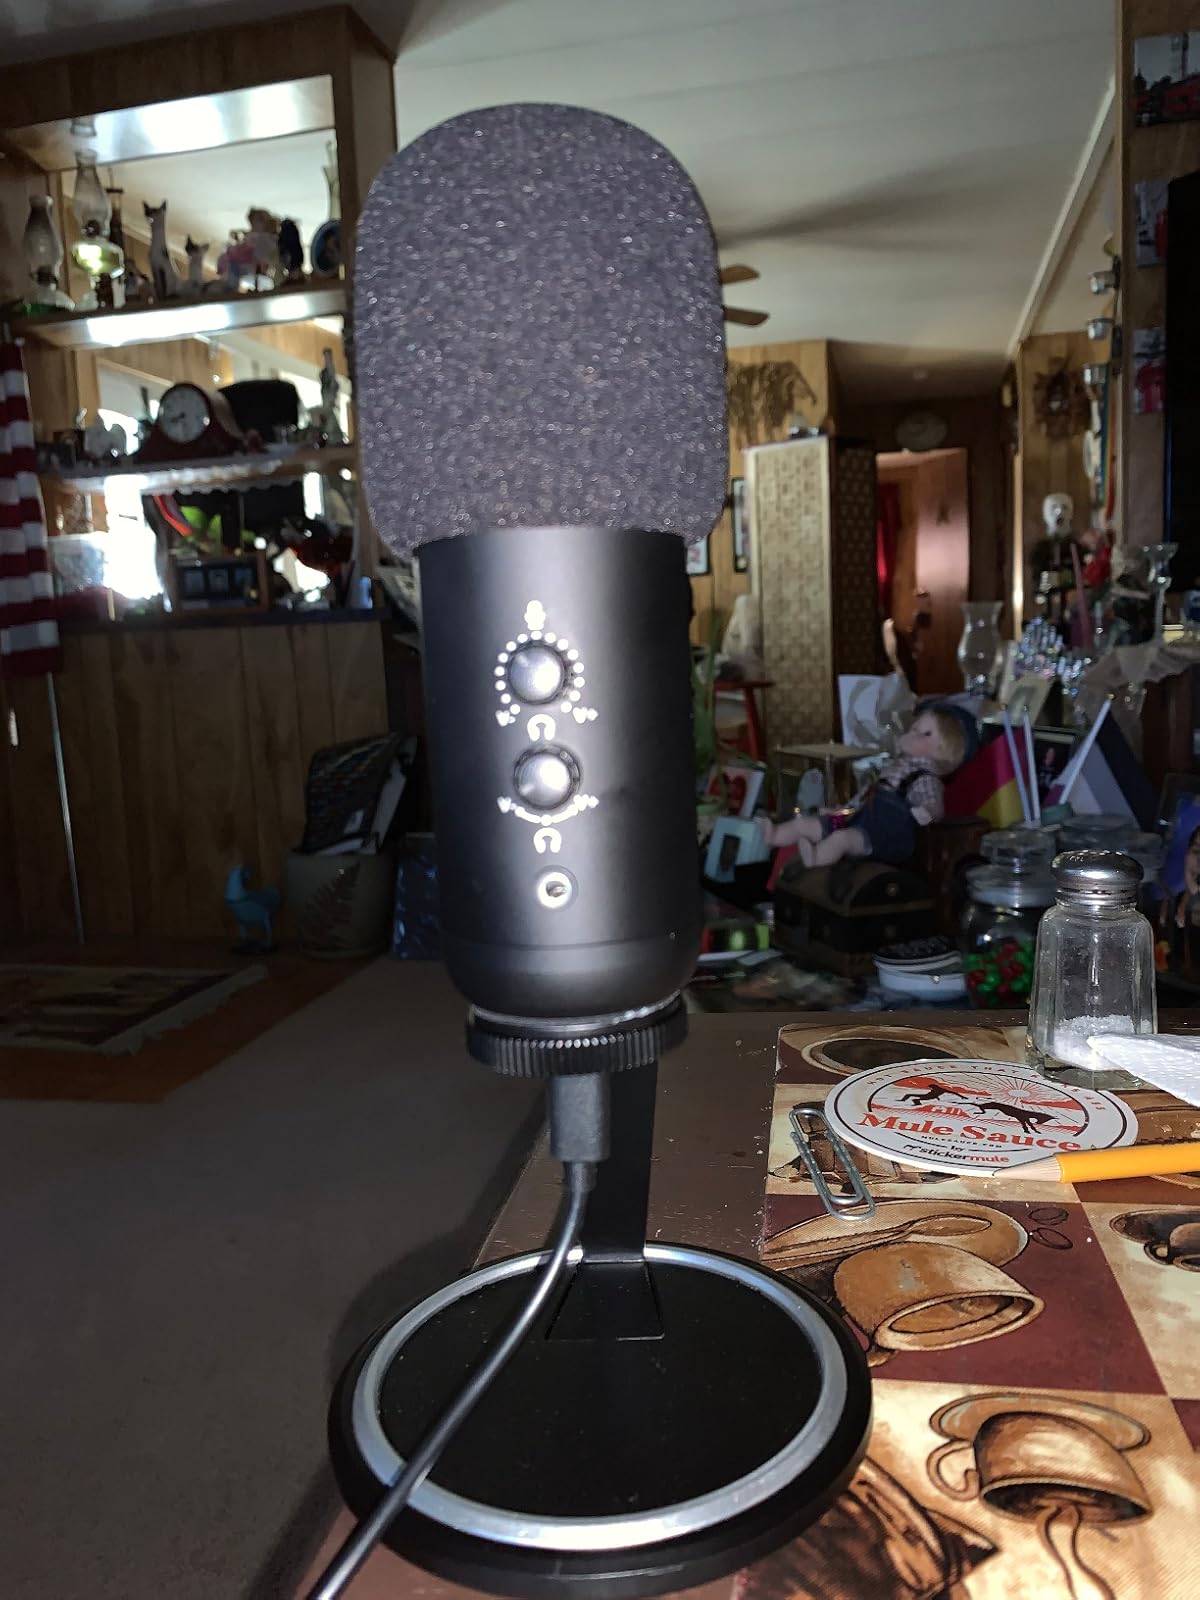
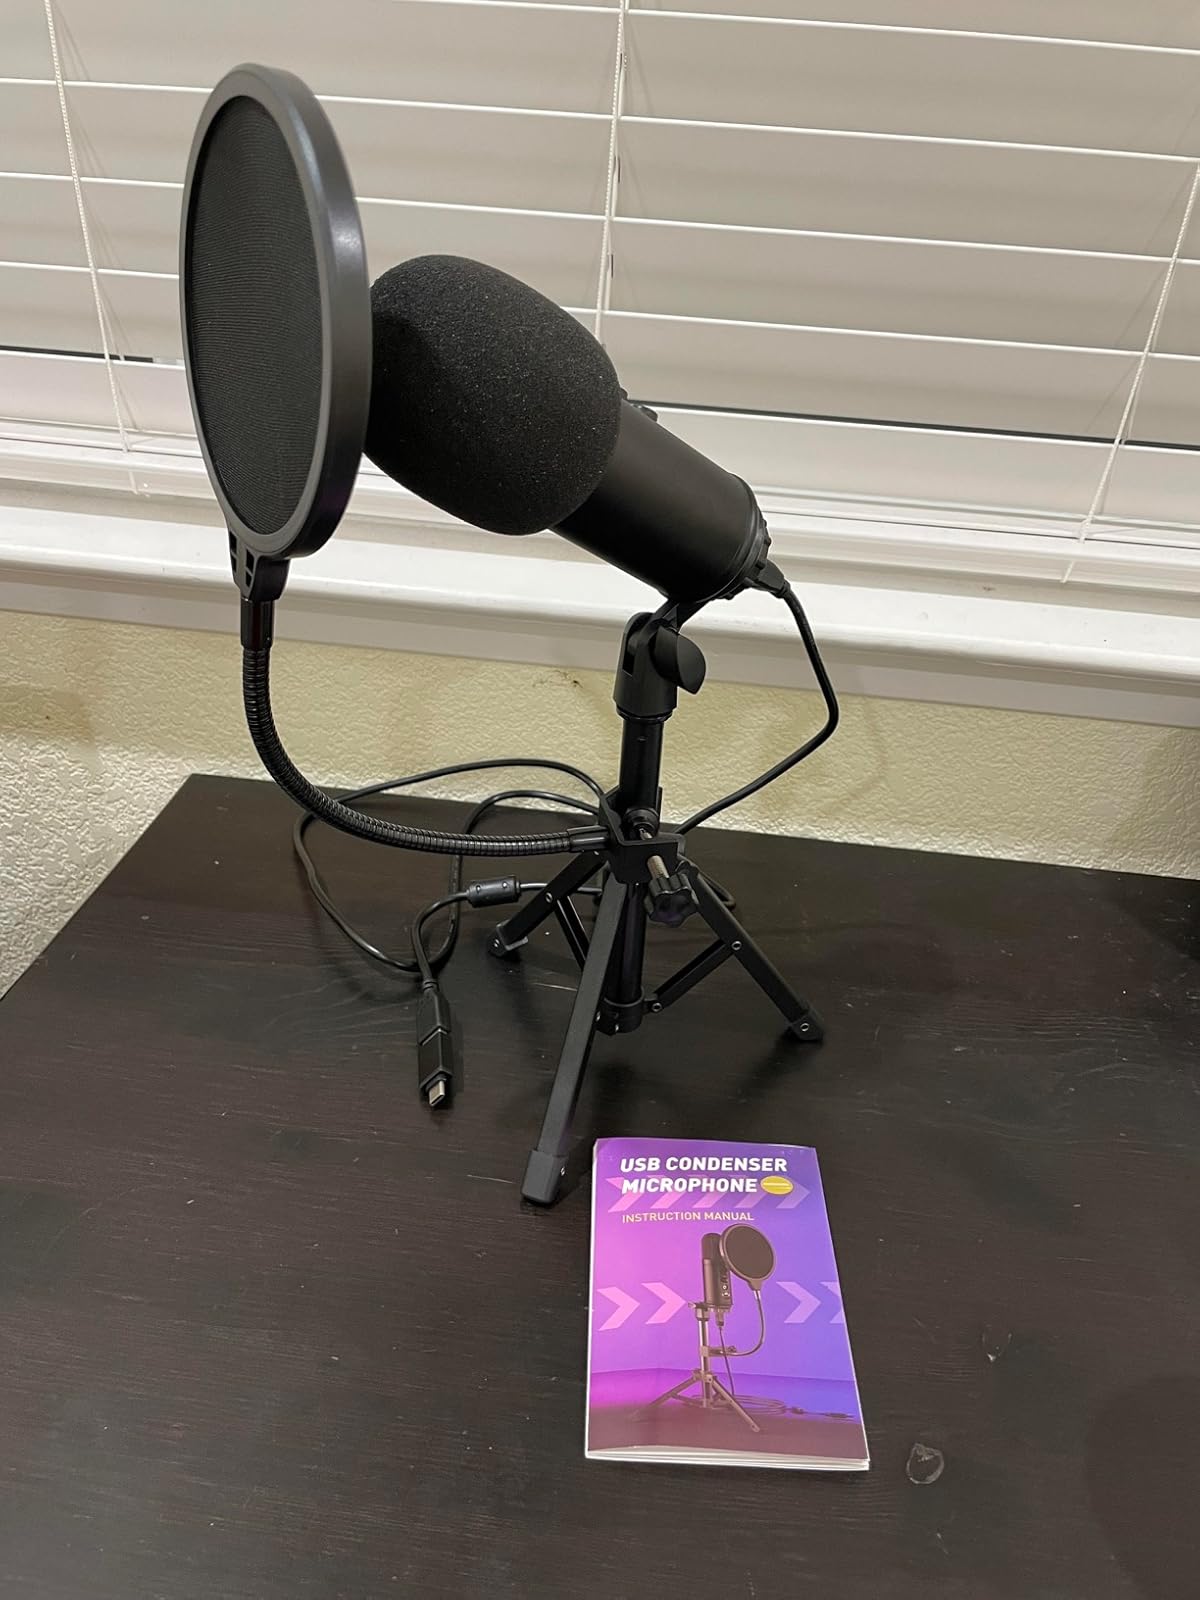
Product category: microphone
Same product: no